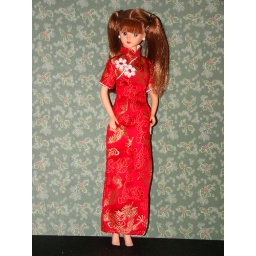
This doll came in both a white and a black 2 piece swimsuit with no writing on either